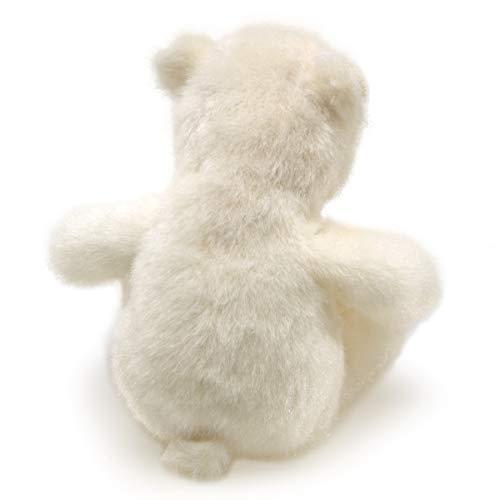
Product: Folkmanis Mini Polar Bear Finger Puppet
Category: Toys & Games | Stuffed Animals & Plush Toys | Plush Interactive Toys
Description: Easily animate the antics of this engaging mini Polar bear finger puppet on your finger, or place it in the palm of your hand.
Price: $8.99
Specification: ProductDimensions:3x3x4inches|ItemWeight:1.12ounces|ShippingWeight:1.28ounces(Viewshippingratesandpolicies)|ASIN:B07FD2PMJB|Itemmodelnumber:2770|Manufacturerrecommendedage:3yearsandup